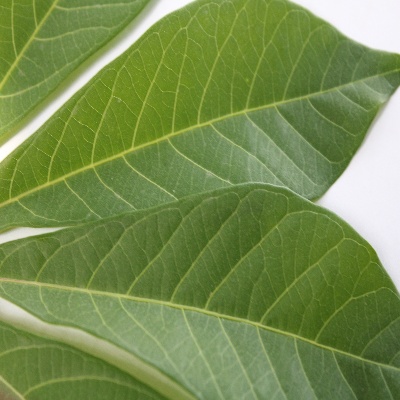
Crop: Cassava
Condition: healthy